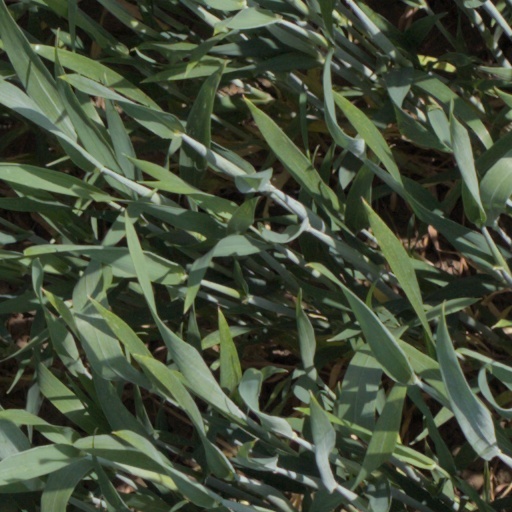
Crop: wheat